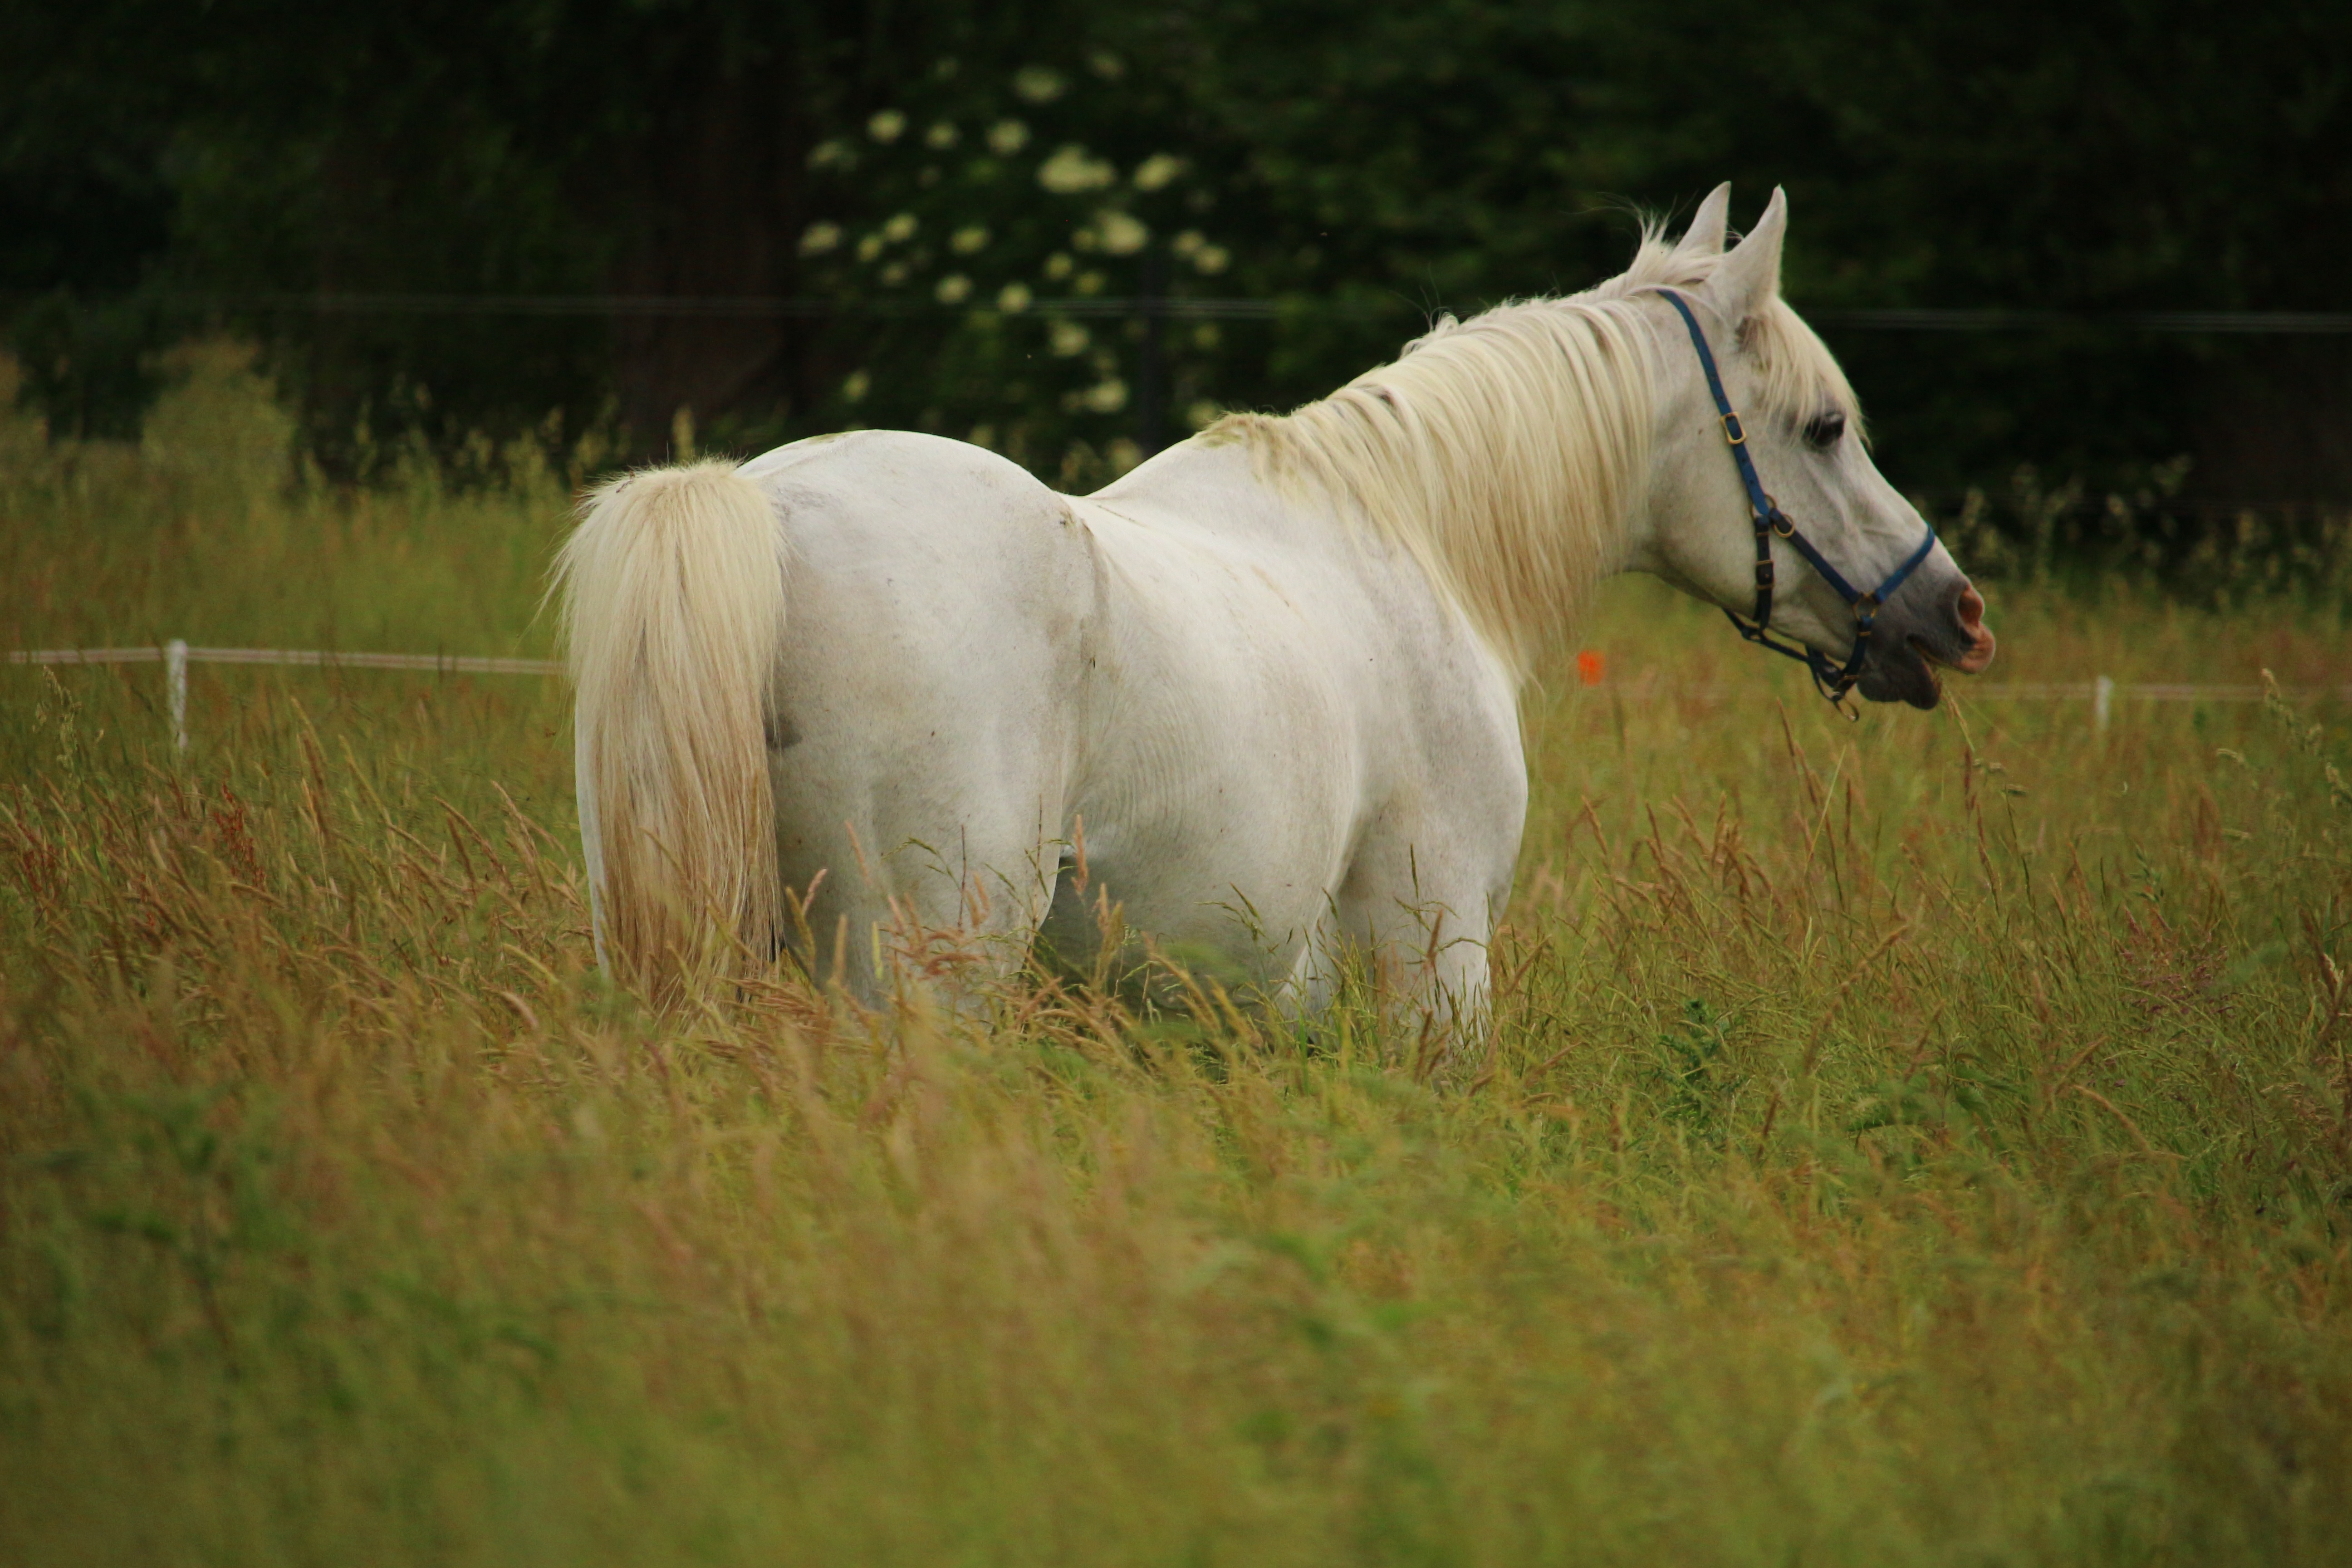
grass, meadow, prairie, wildlife, herd, pasture, grazing, horse, mammal, stallion, mane, fauna, grassland, vertebrate, mare, mold, thoroughbred arabian, rural area, white horse, horse like mammal, mustang horse